Balabekh Karapet

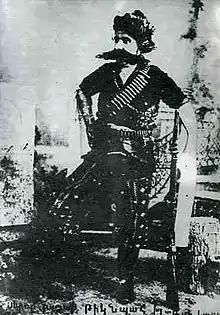

Balabekh Karapet (18?? - 1915 in Bitlis) (known as Big Mustache Balapekh) was an Armenian fedayi in Western Armenia and a member of Dashnaks (Dashnaktsutyun) and the bodyguard of Aghbiur Serob. He was arrested and executed during the eve of the Armenian genocide.